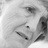
Emotion: sad